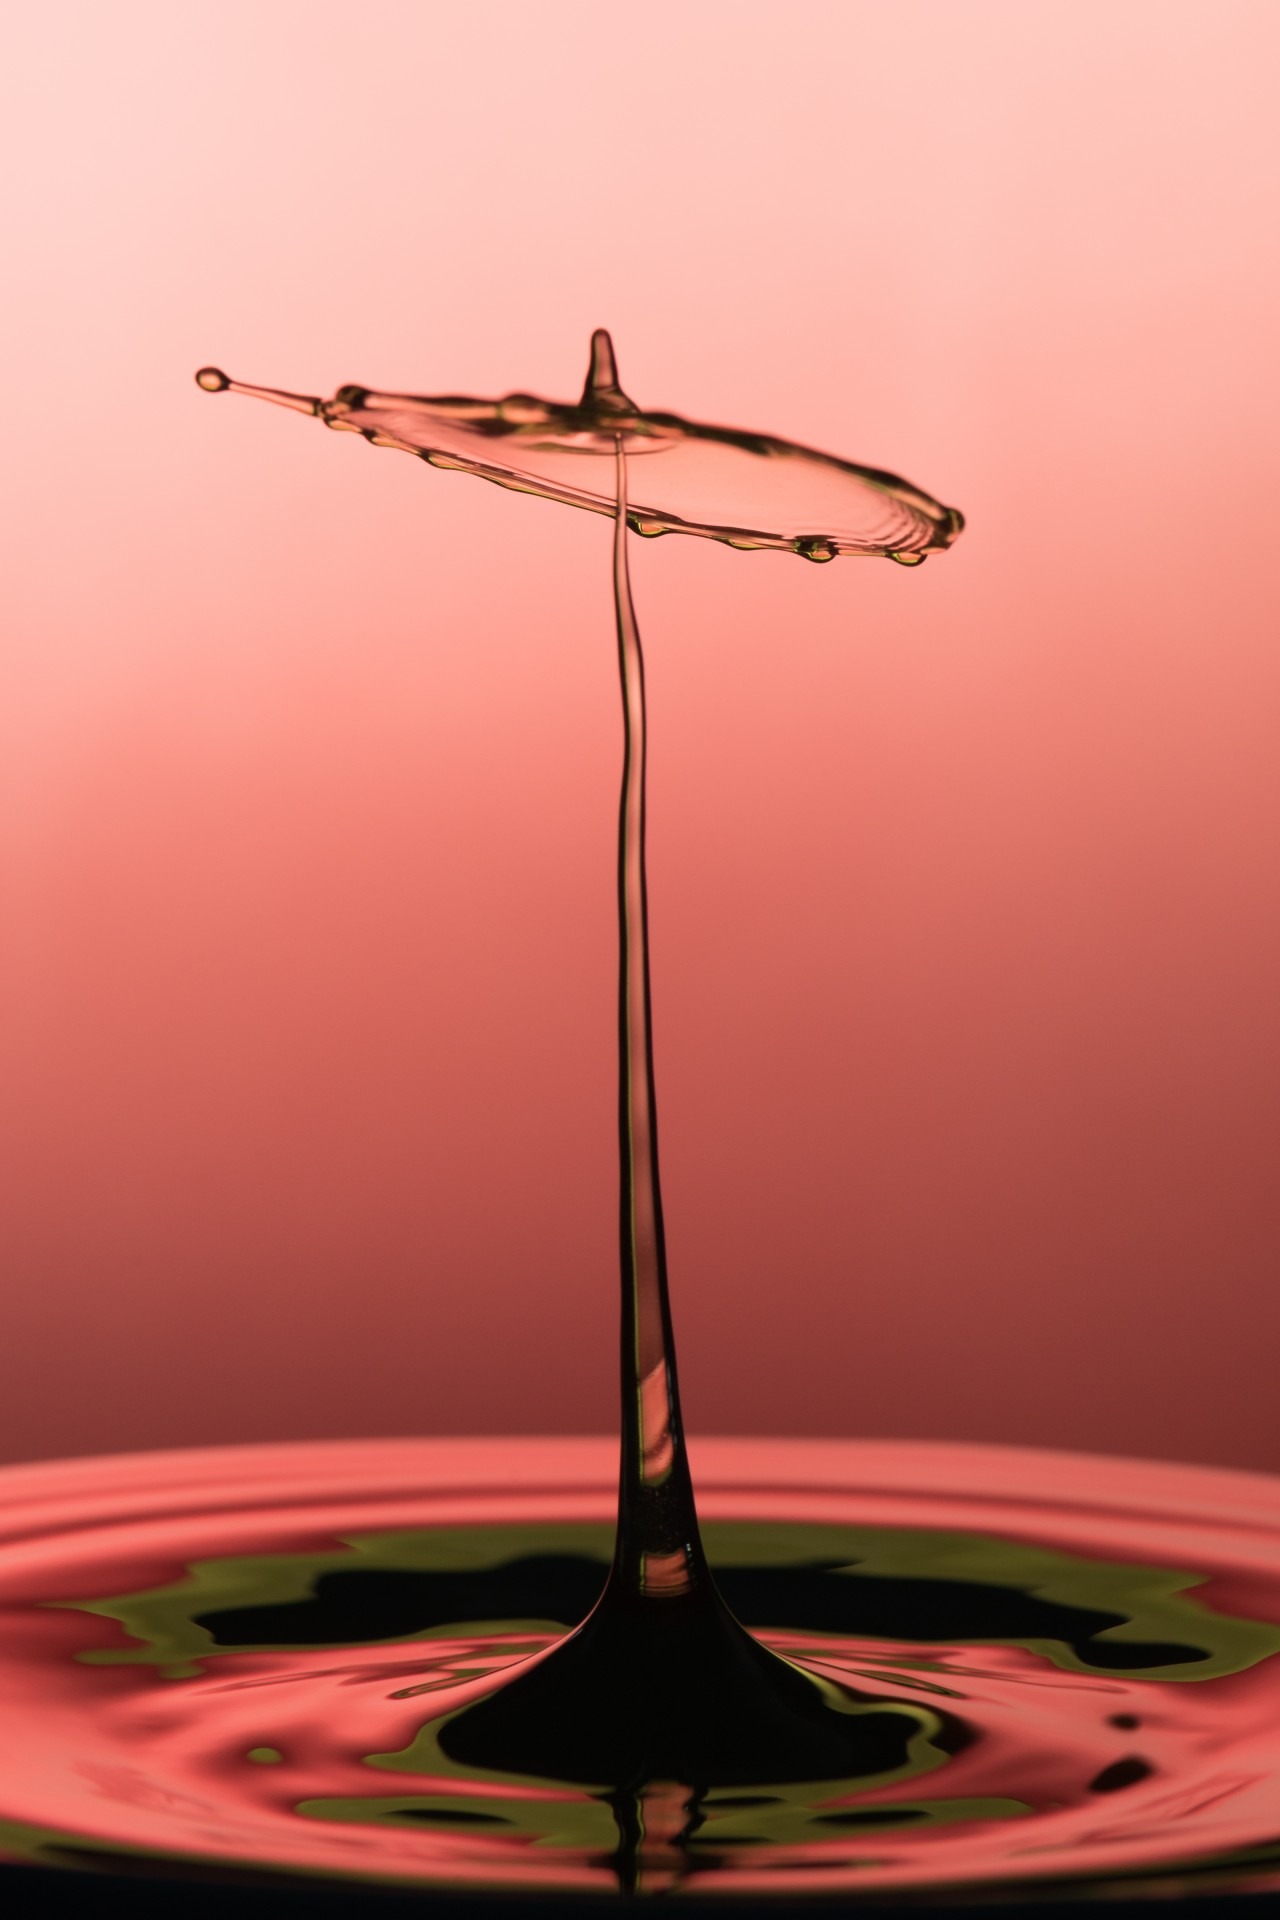
water, droplet, drop, liquid, purple, reflection, red, splash, macro, mushroom, surface tension, lighting, drip, surface, art, waves, impact, focus, illustration, shape